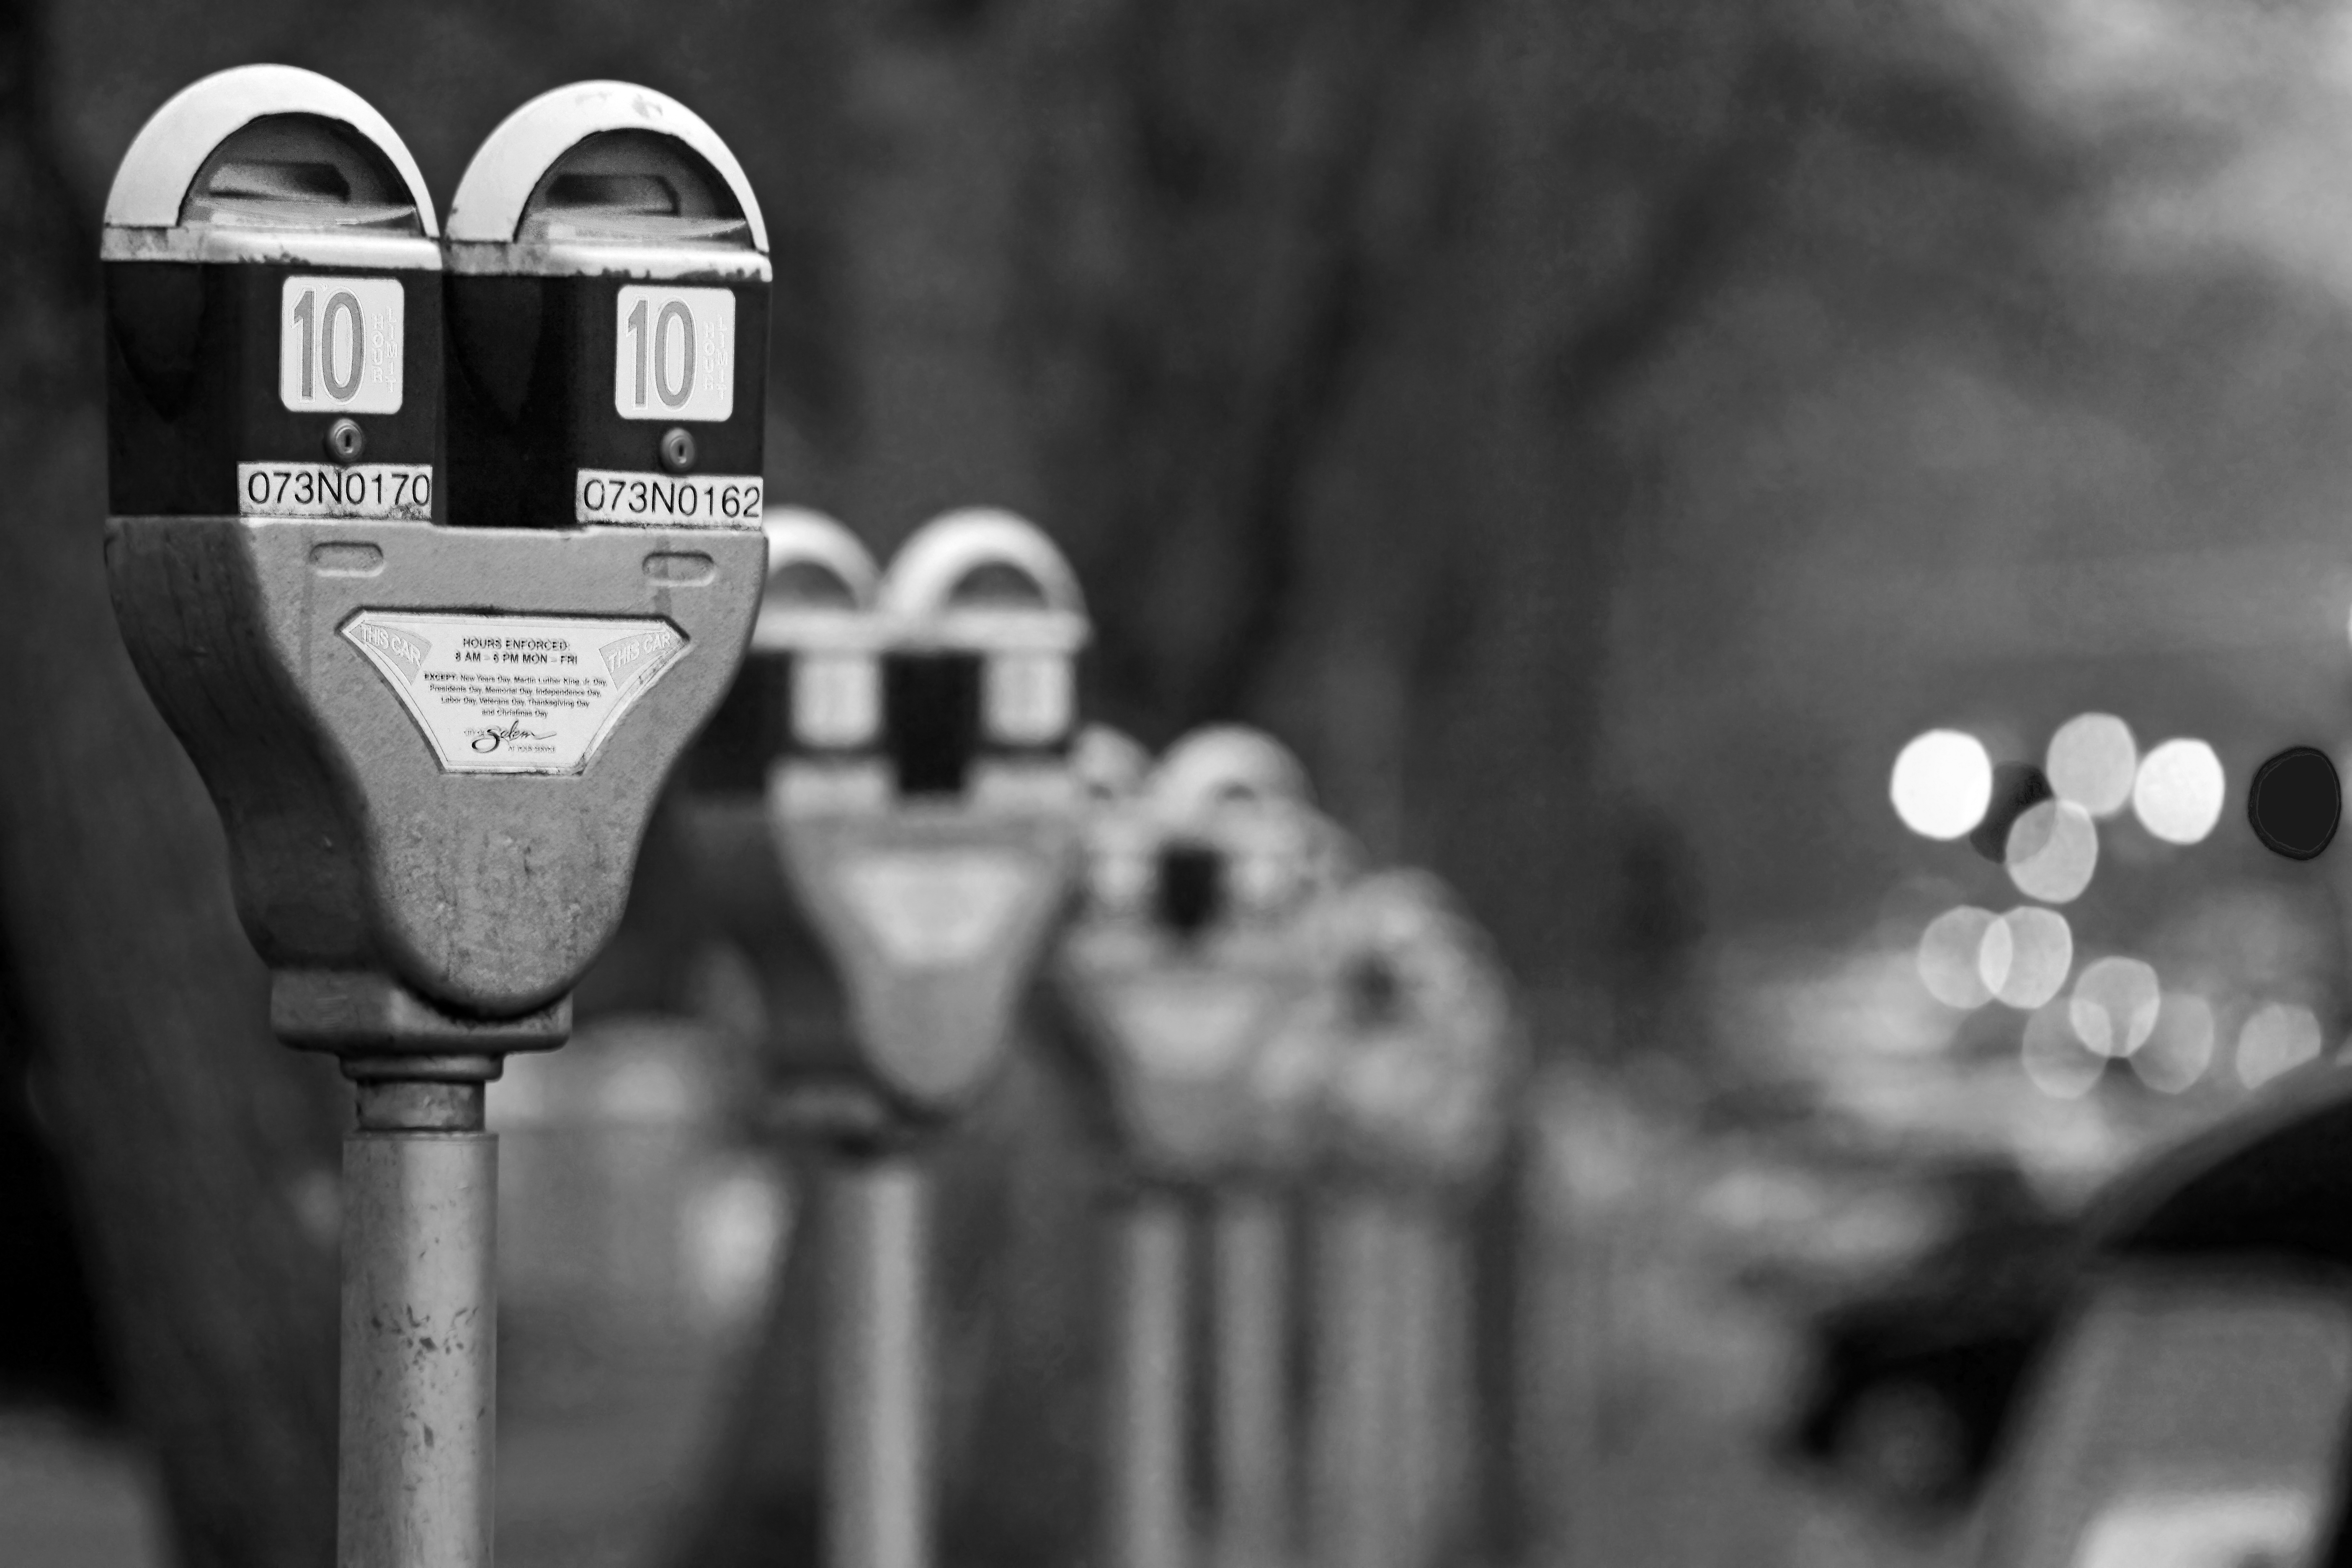
landscape, light, bokeh, black and white, white, photography, time, building, parking, urban, downtown, meter, darkness, black, monochrome, lighting, capital, symmetry, photograph, state, bandit, salem, oregon, ian, sane, wednesday, hbw, dwcffstreet, meters, monochrome photography, film noir, single lens reflex camera